27 Hours

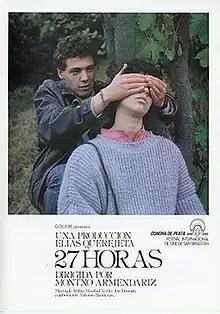
Theatrical release poster

27 Hours is a 1986 Spanish "quinqui" film directed by Montxo Armendáriz which stars Martxelo Rubio, Maribel Verdú and Jon Donosti, also featuring the collaboration of Antonio Banderas.